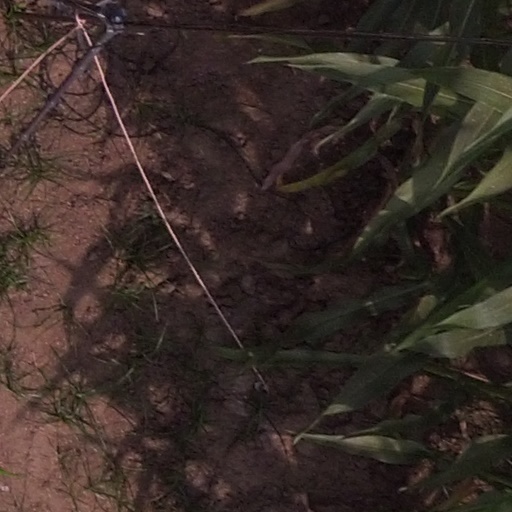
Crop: maize; corn